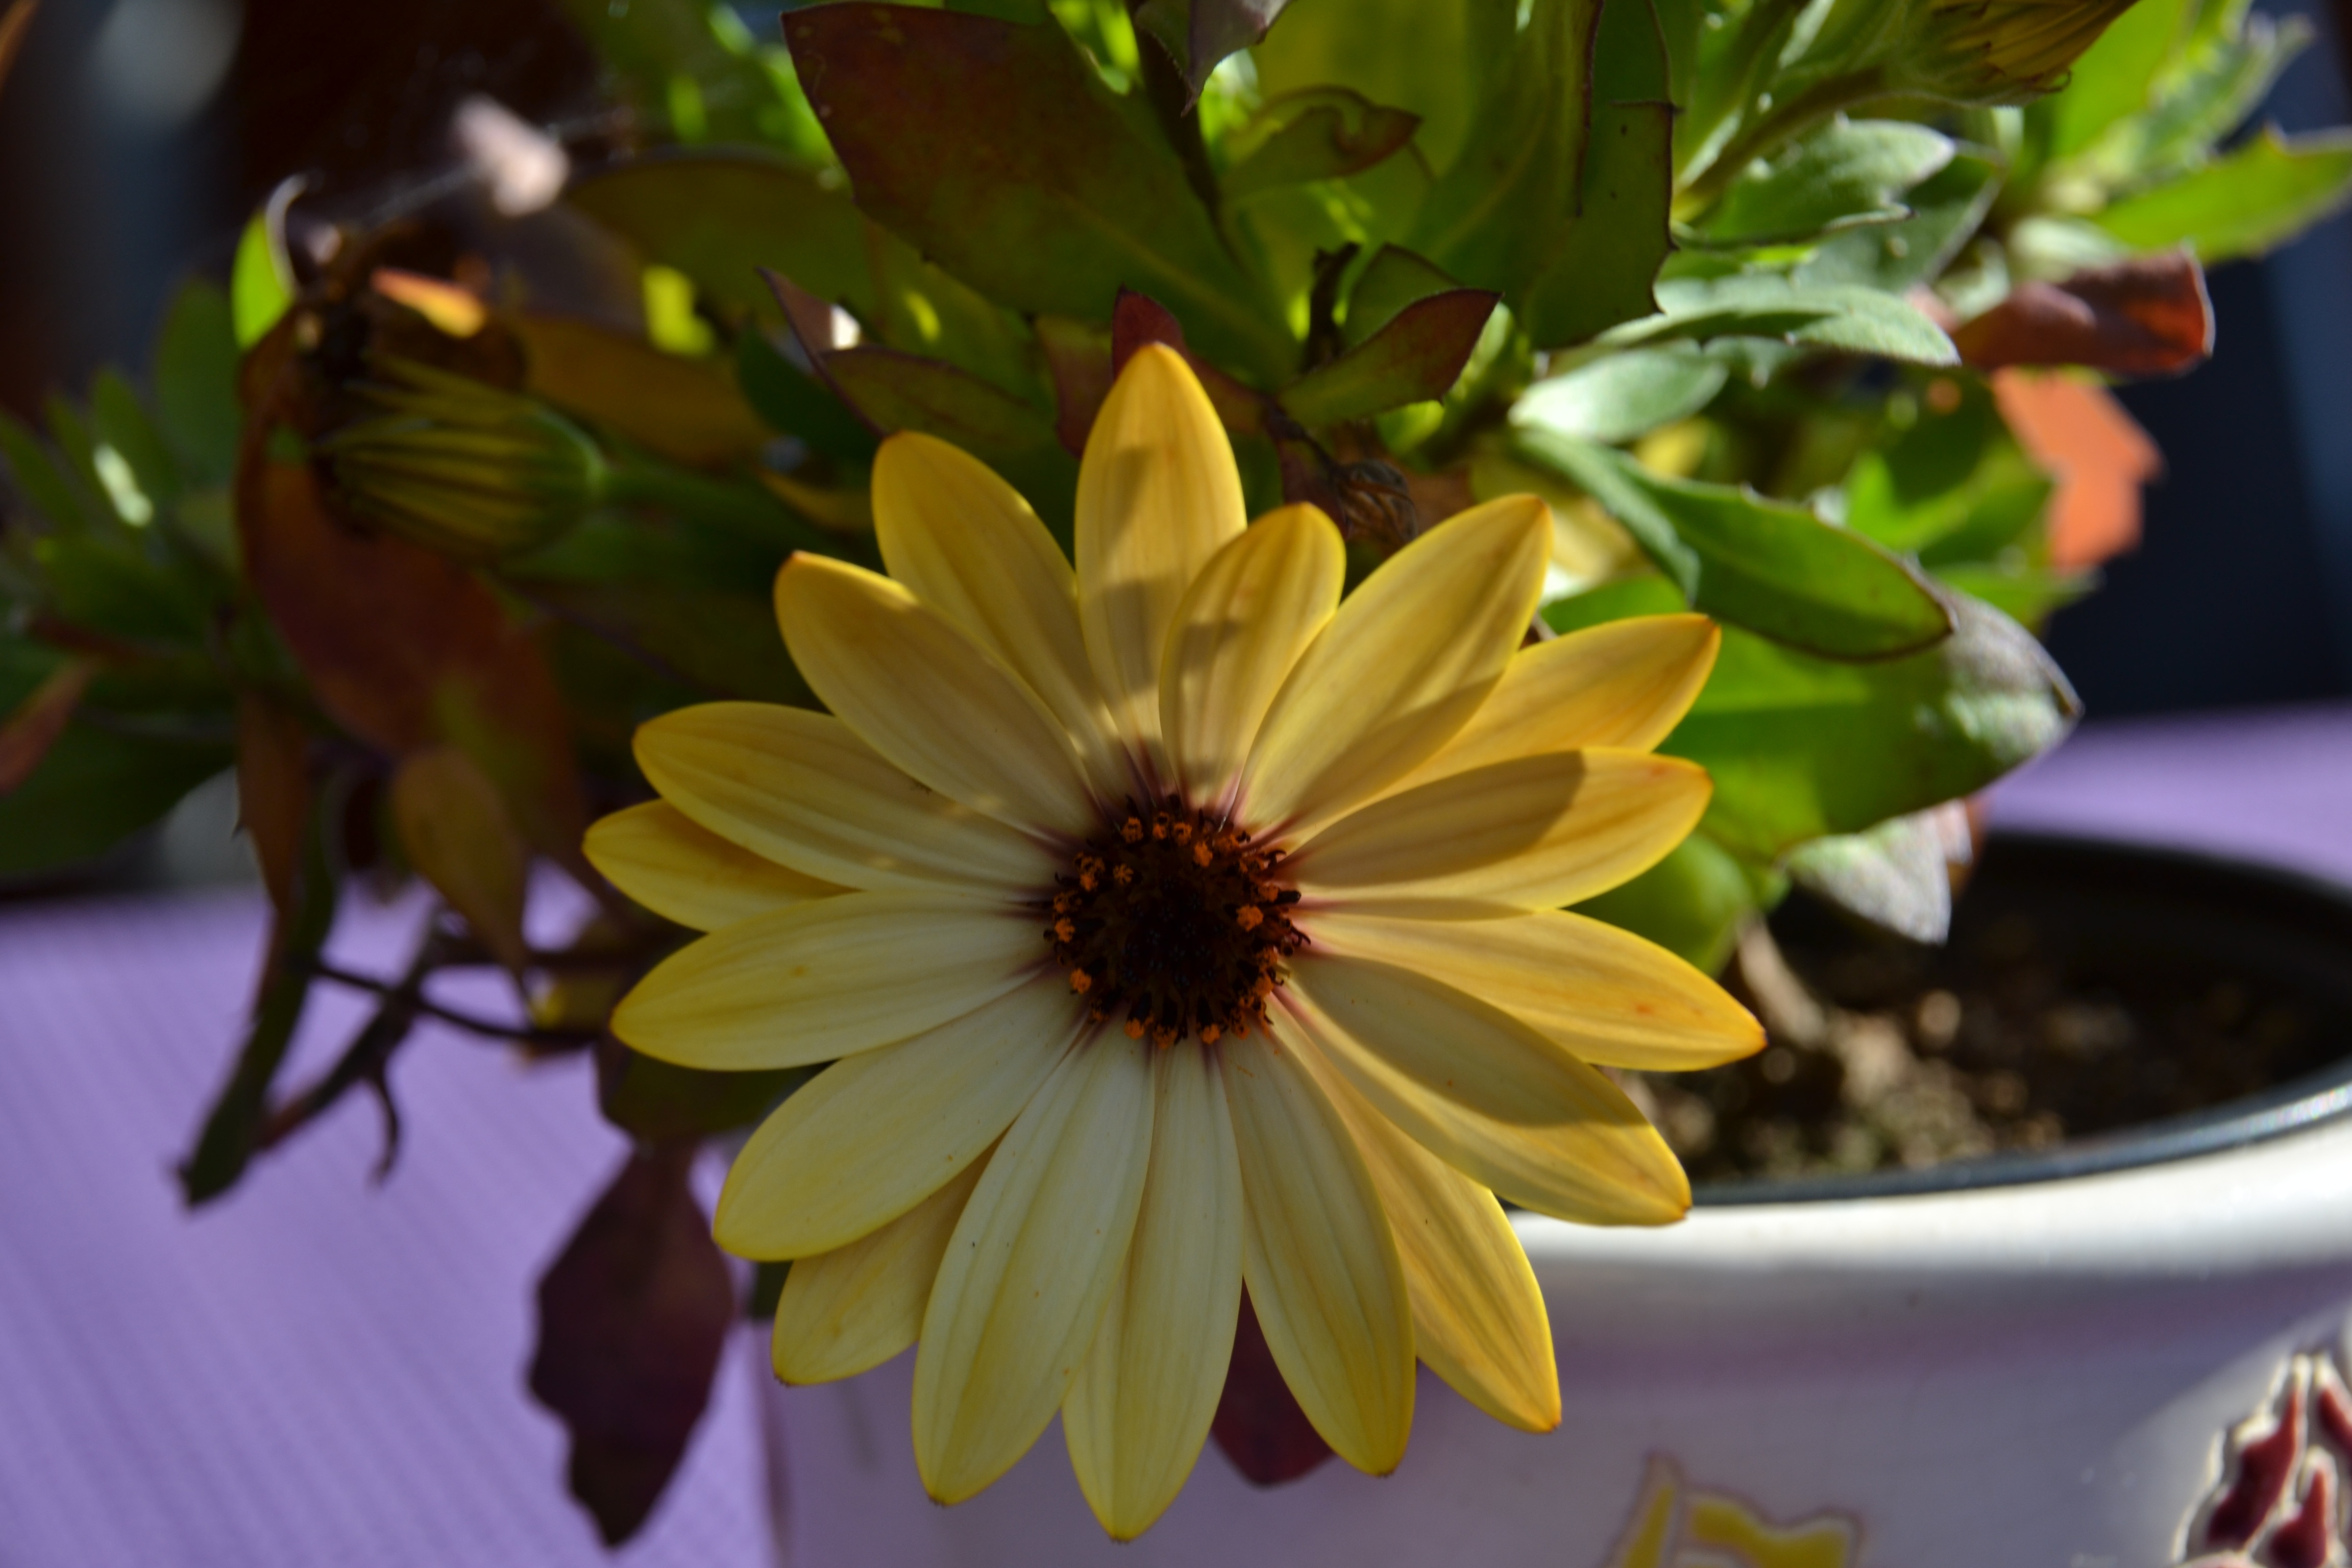
blossom, plant, flower, petal, bloom, macro, botany, yellow, close, flora, floristry, macro photography, flowering plant, daisy family, land plant